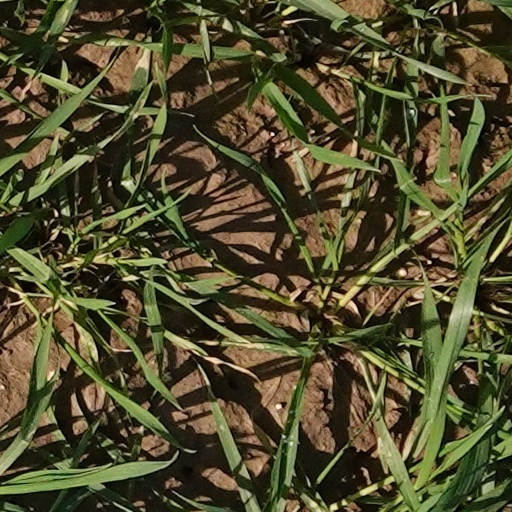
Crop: wheat